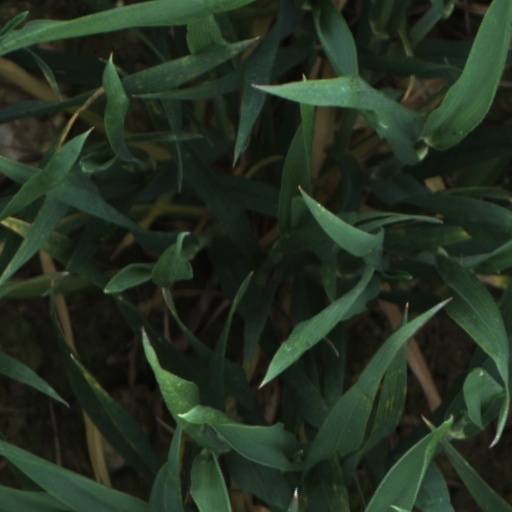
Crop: wheat